John Wilkes

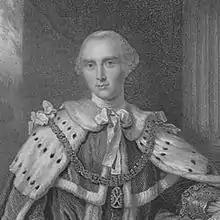
Lord Bute, prime minister between 1762 and 1763, and a major target for Wilkes' paper "The North Briton". It angered Wilkes that Bute had displaced Pitt the Elder, and he attacked the terms of the Treaty of Paris (1763).

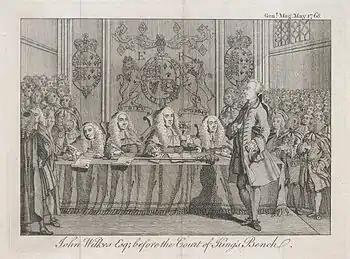
"John Wilkes Esq; before the Court of King's Bench", engraving from "The Gentleman's Magazine" for May 1768

Wilkes began his parliamentary career as a follower of William Pitt the Elder and enthusiastically supported Britain's involvement in the Seven Years War of 1756–1763. When the Scottish John Stuart, 3rd Earl of Bute, came to head the government in 1762, Wilkes started a radical weekly publication, "The North Briton", to attack him, using an anti-Scots tone. Typical of Wilkes, the title made satirical reference to the pro-government newspaper, "The Briton", with "North Briton" referring to Scotland. Wilkes became particularly incensed by what he regarded as Bute's betrayal in agreeing to overly generous peace terms with France to end the war.